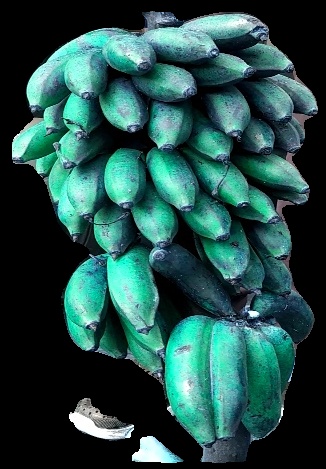
Variety: rasbale
Grade: grade3